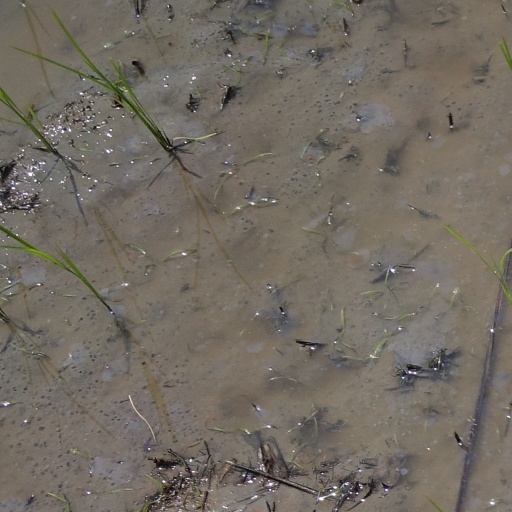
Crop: rice